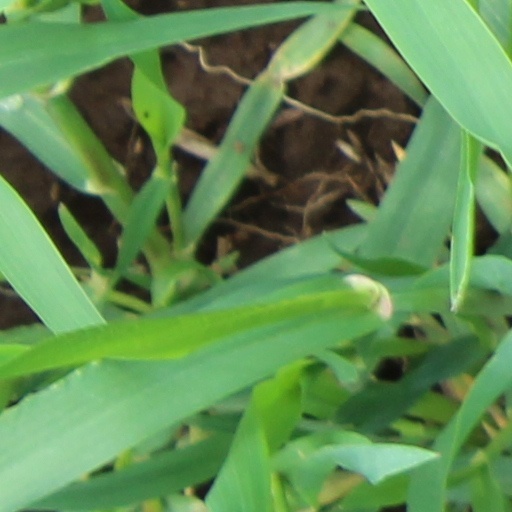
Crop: wheat